Anssi Kela

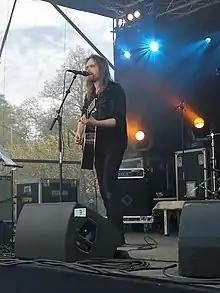
Anssi Kela (2012)

Anssi Kela (born 29 July 1972 in Kerava, Finland) is a Finnish singer-songwriter multi-instrumentalist who has published six albums. During his career, Kela has sold over 230,000 records in Finland. He received four Emma awards in 2002.